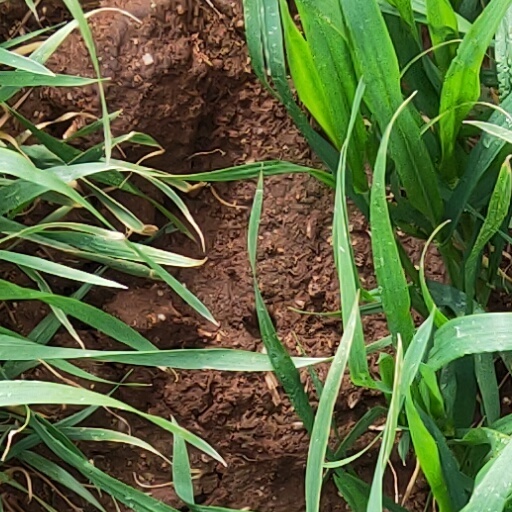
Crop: wheat